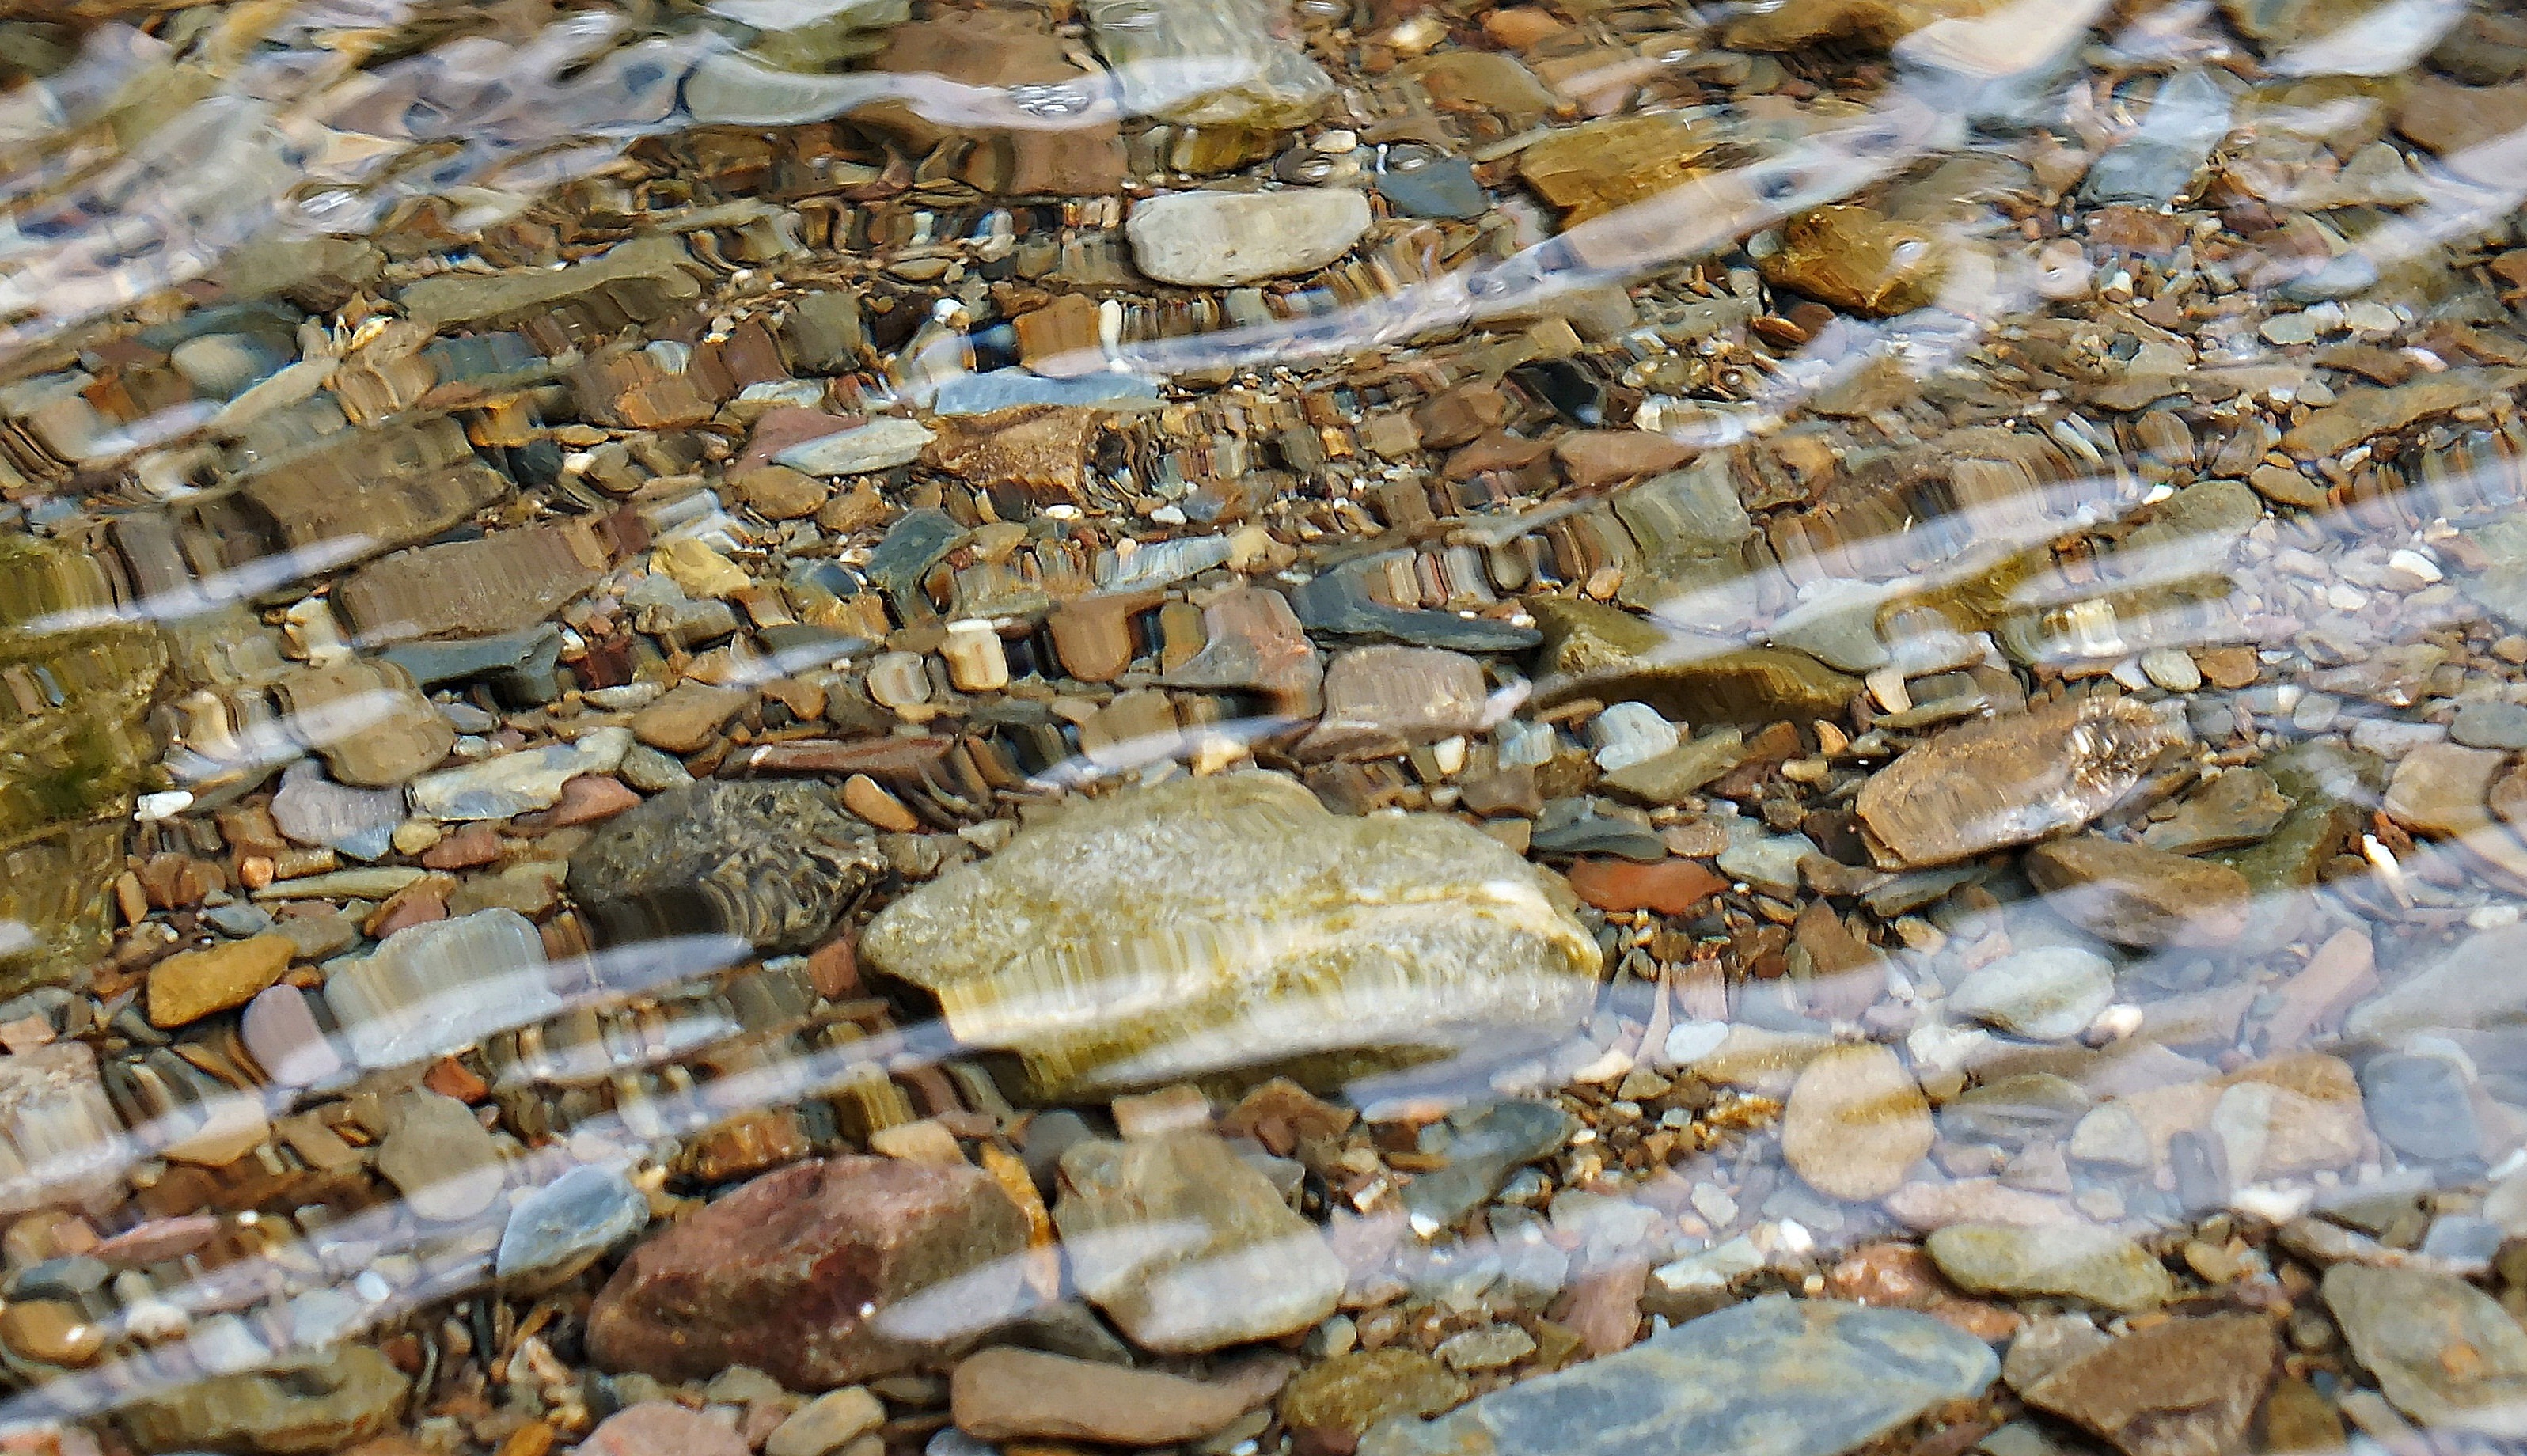
landscape, water, nature, rock, wood, boat, leaf, lake, river, travel, pond, stream, brook, reflection, autumn, rest, tourism, geology, torrent, the sun, the stones